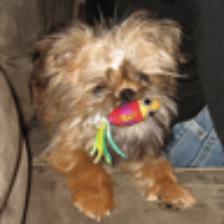
Label: NonHuman